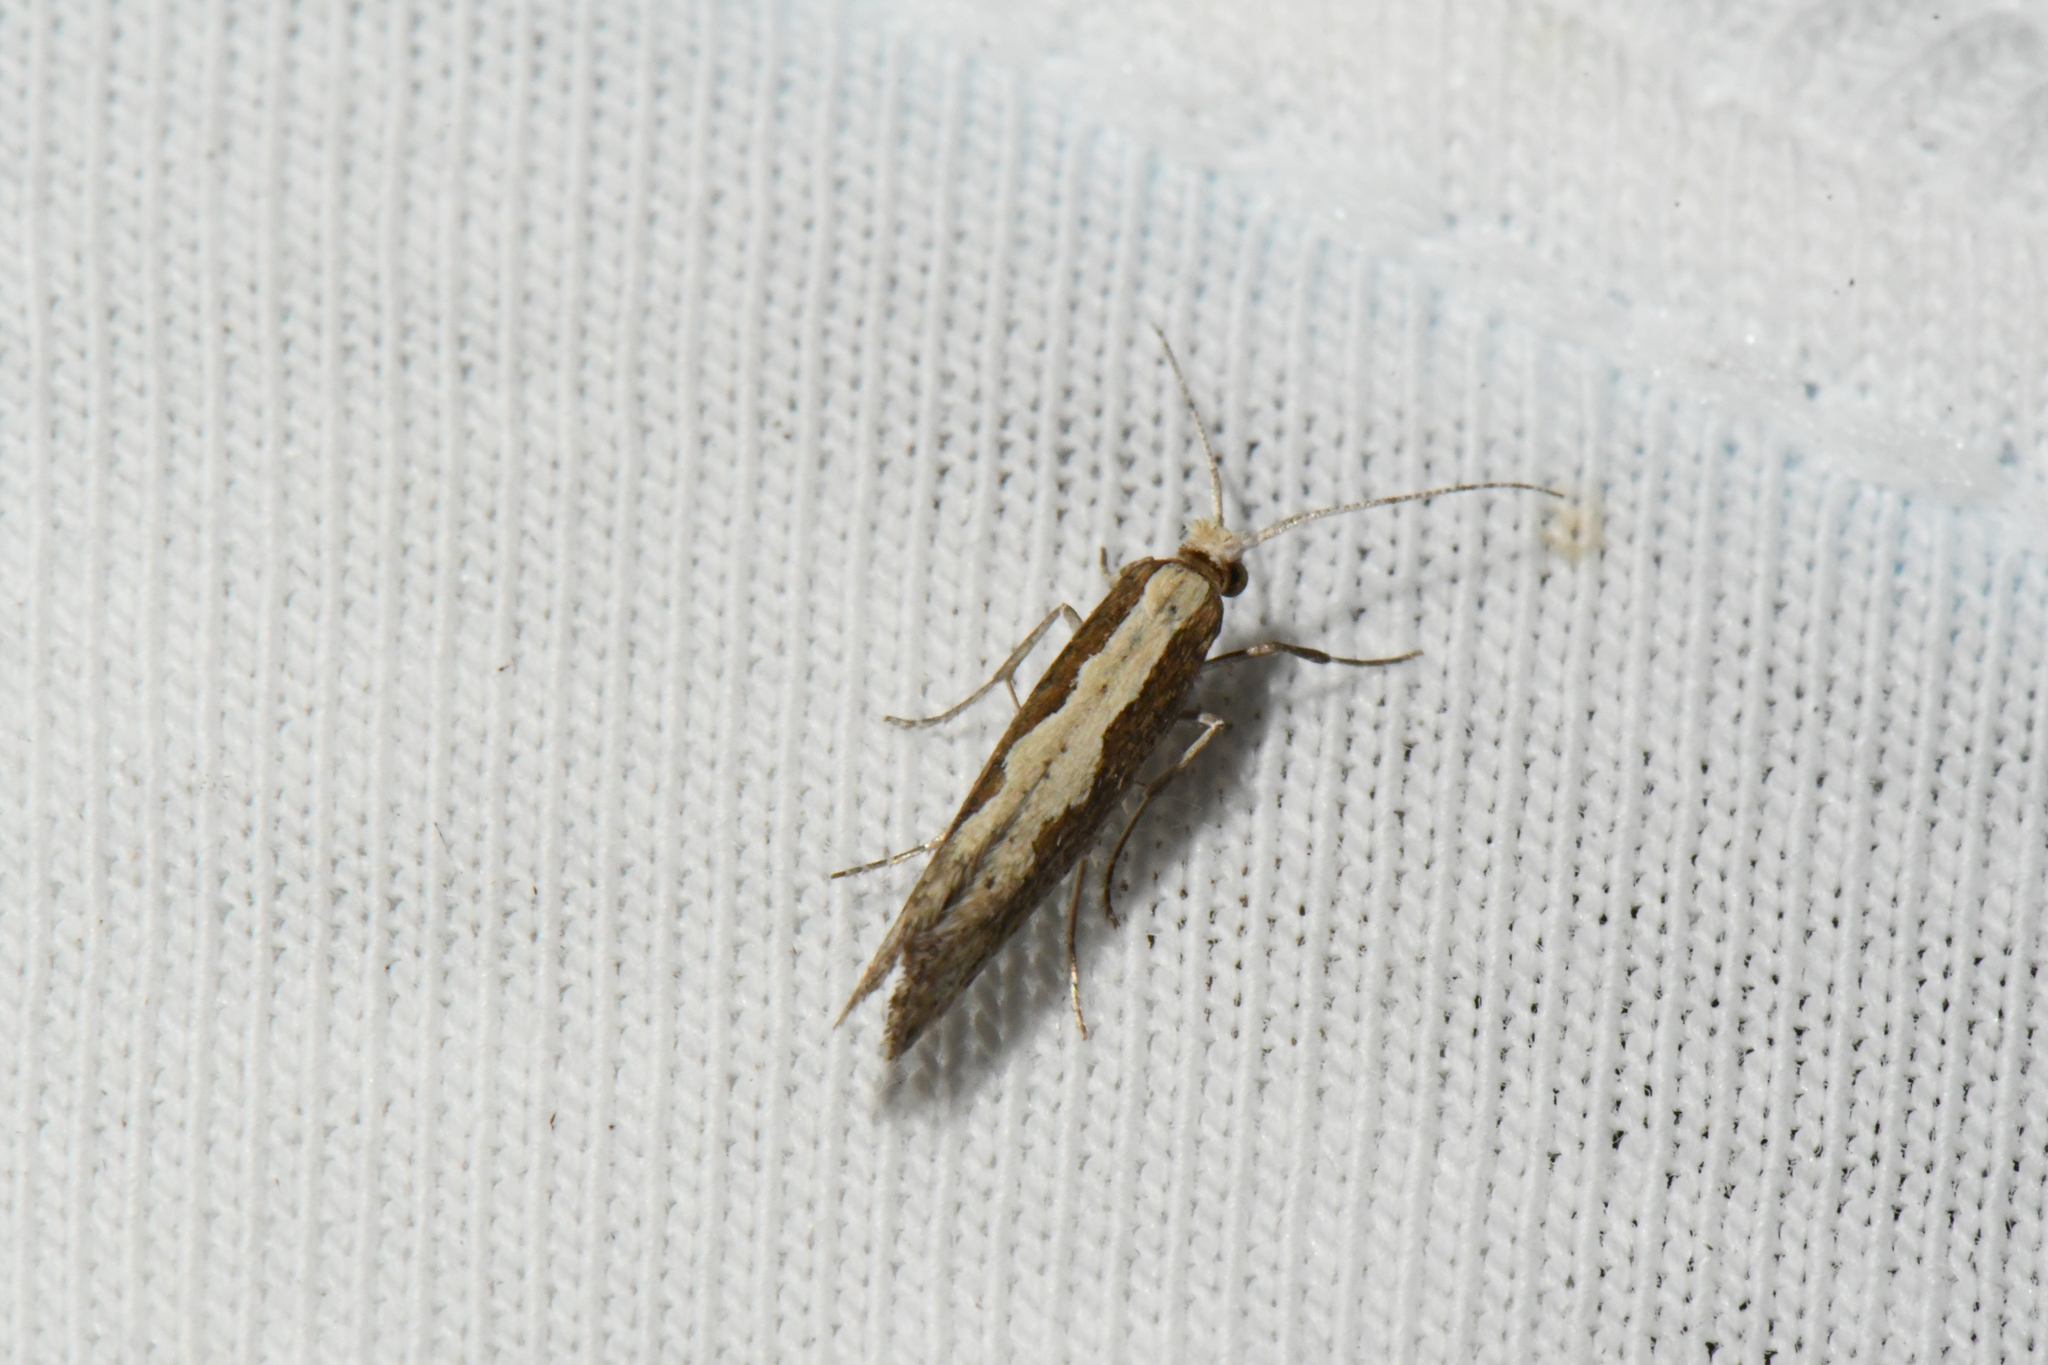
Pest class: diamondback_moth